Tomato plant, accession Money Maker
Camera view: tilt-top (135 deg); turntable rotation: 180 degrees
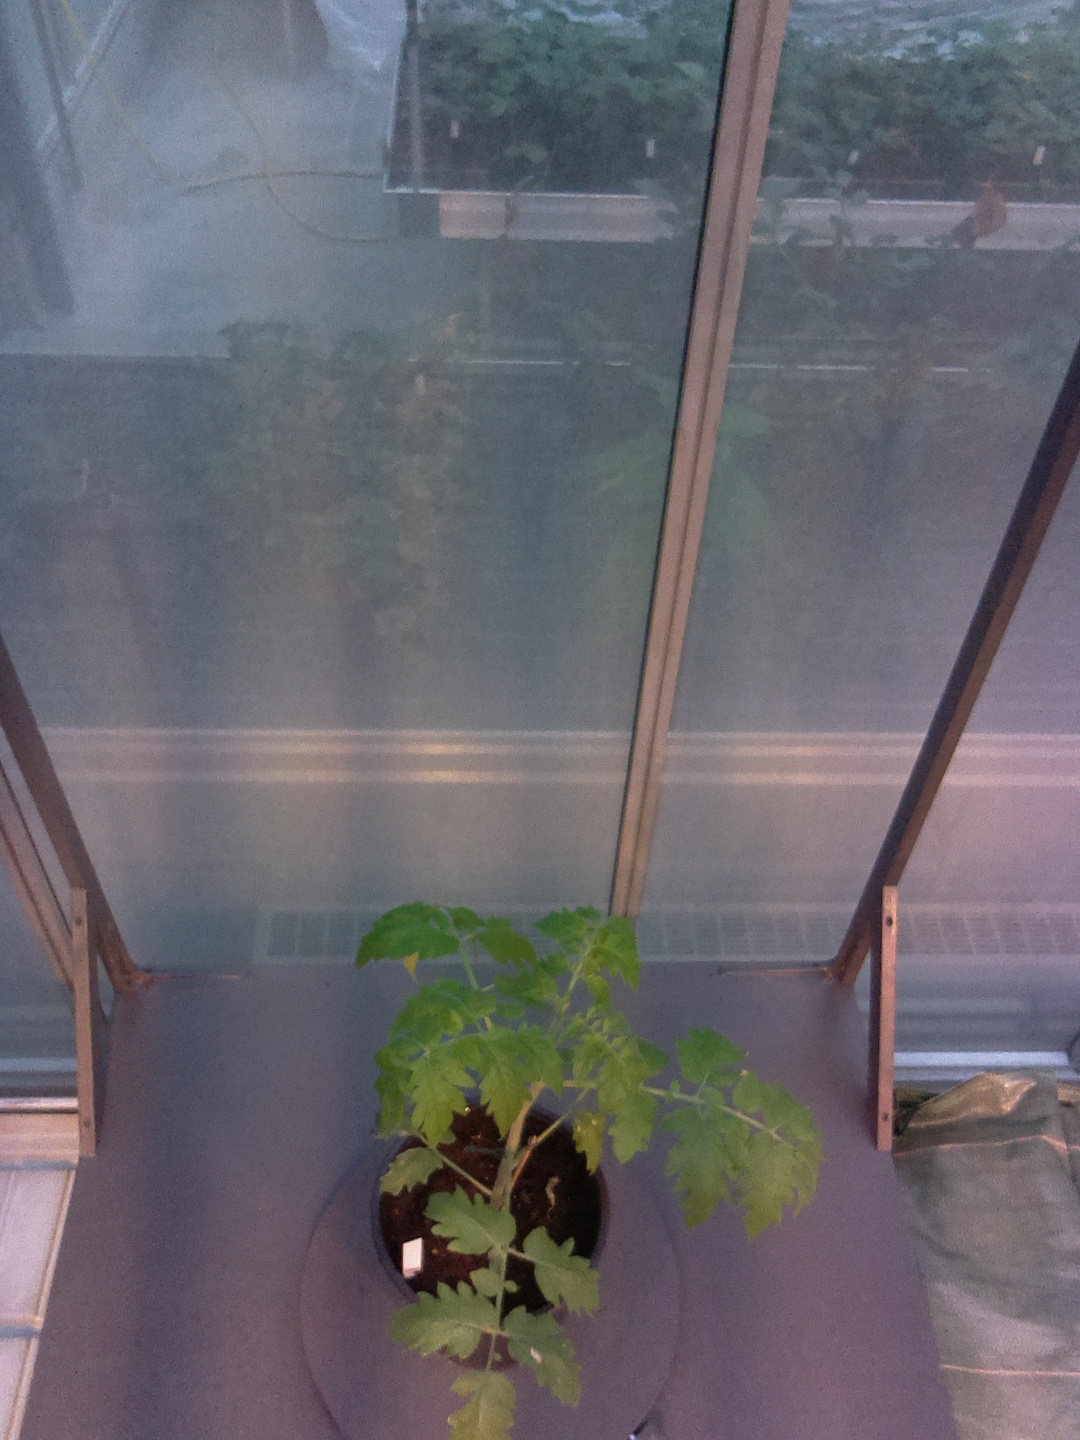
BBCH growth stage 14: 8 of true leaves visible